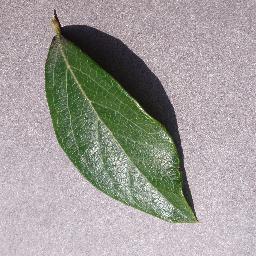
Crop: blueberry
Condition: healthy